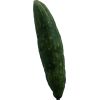
Label: Cucumber 3